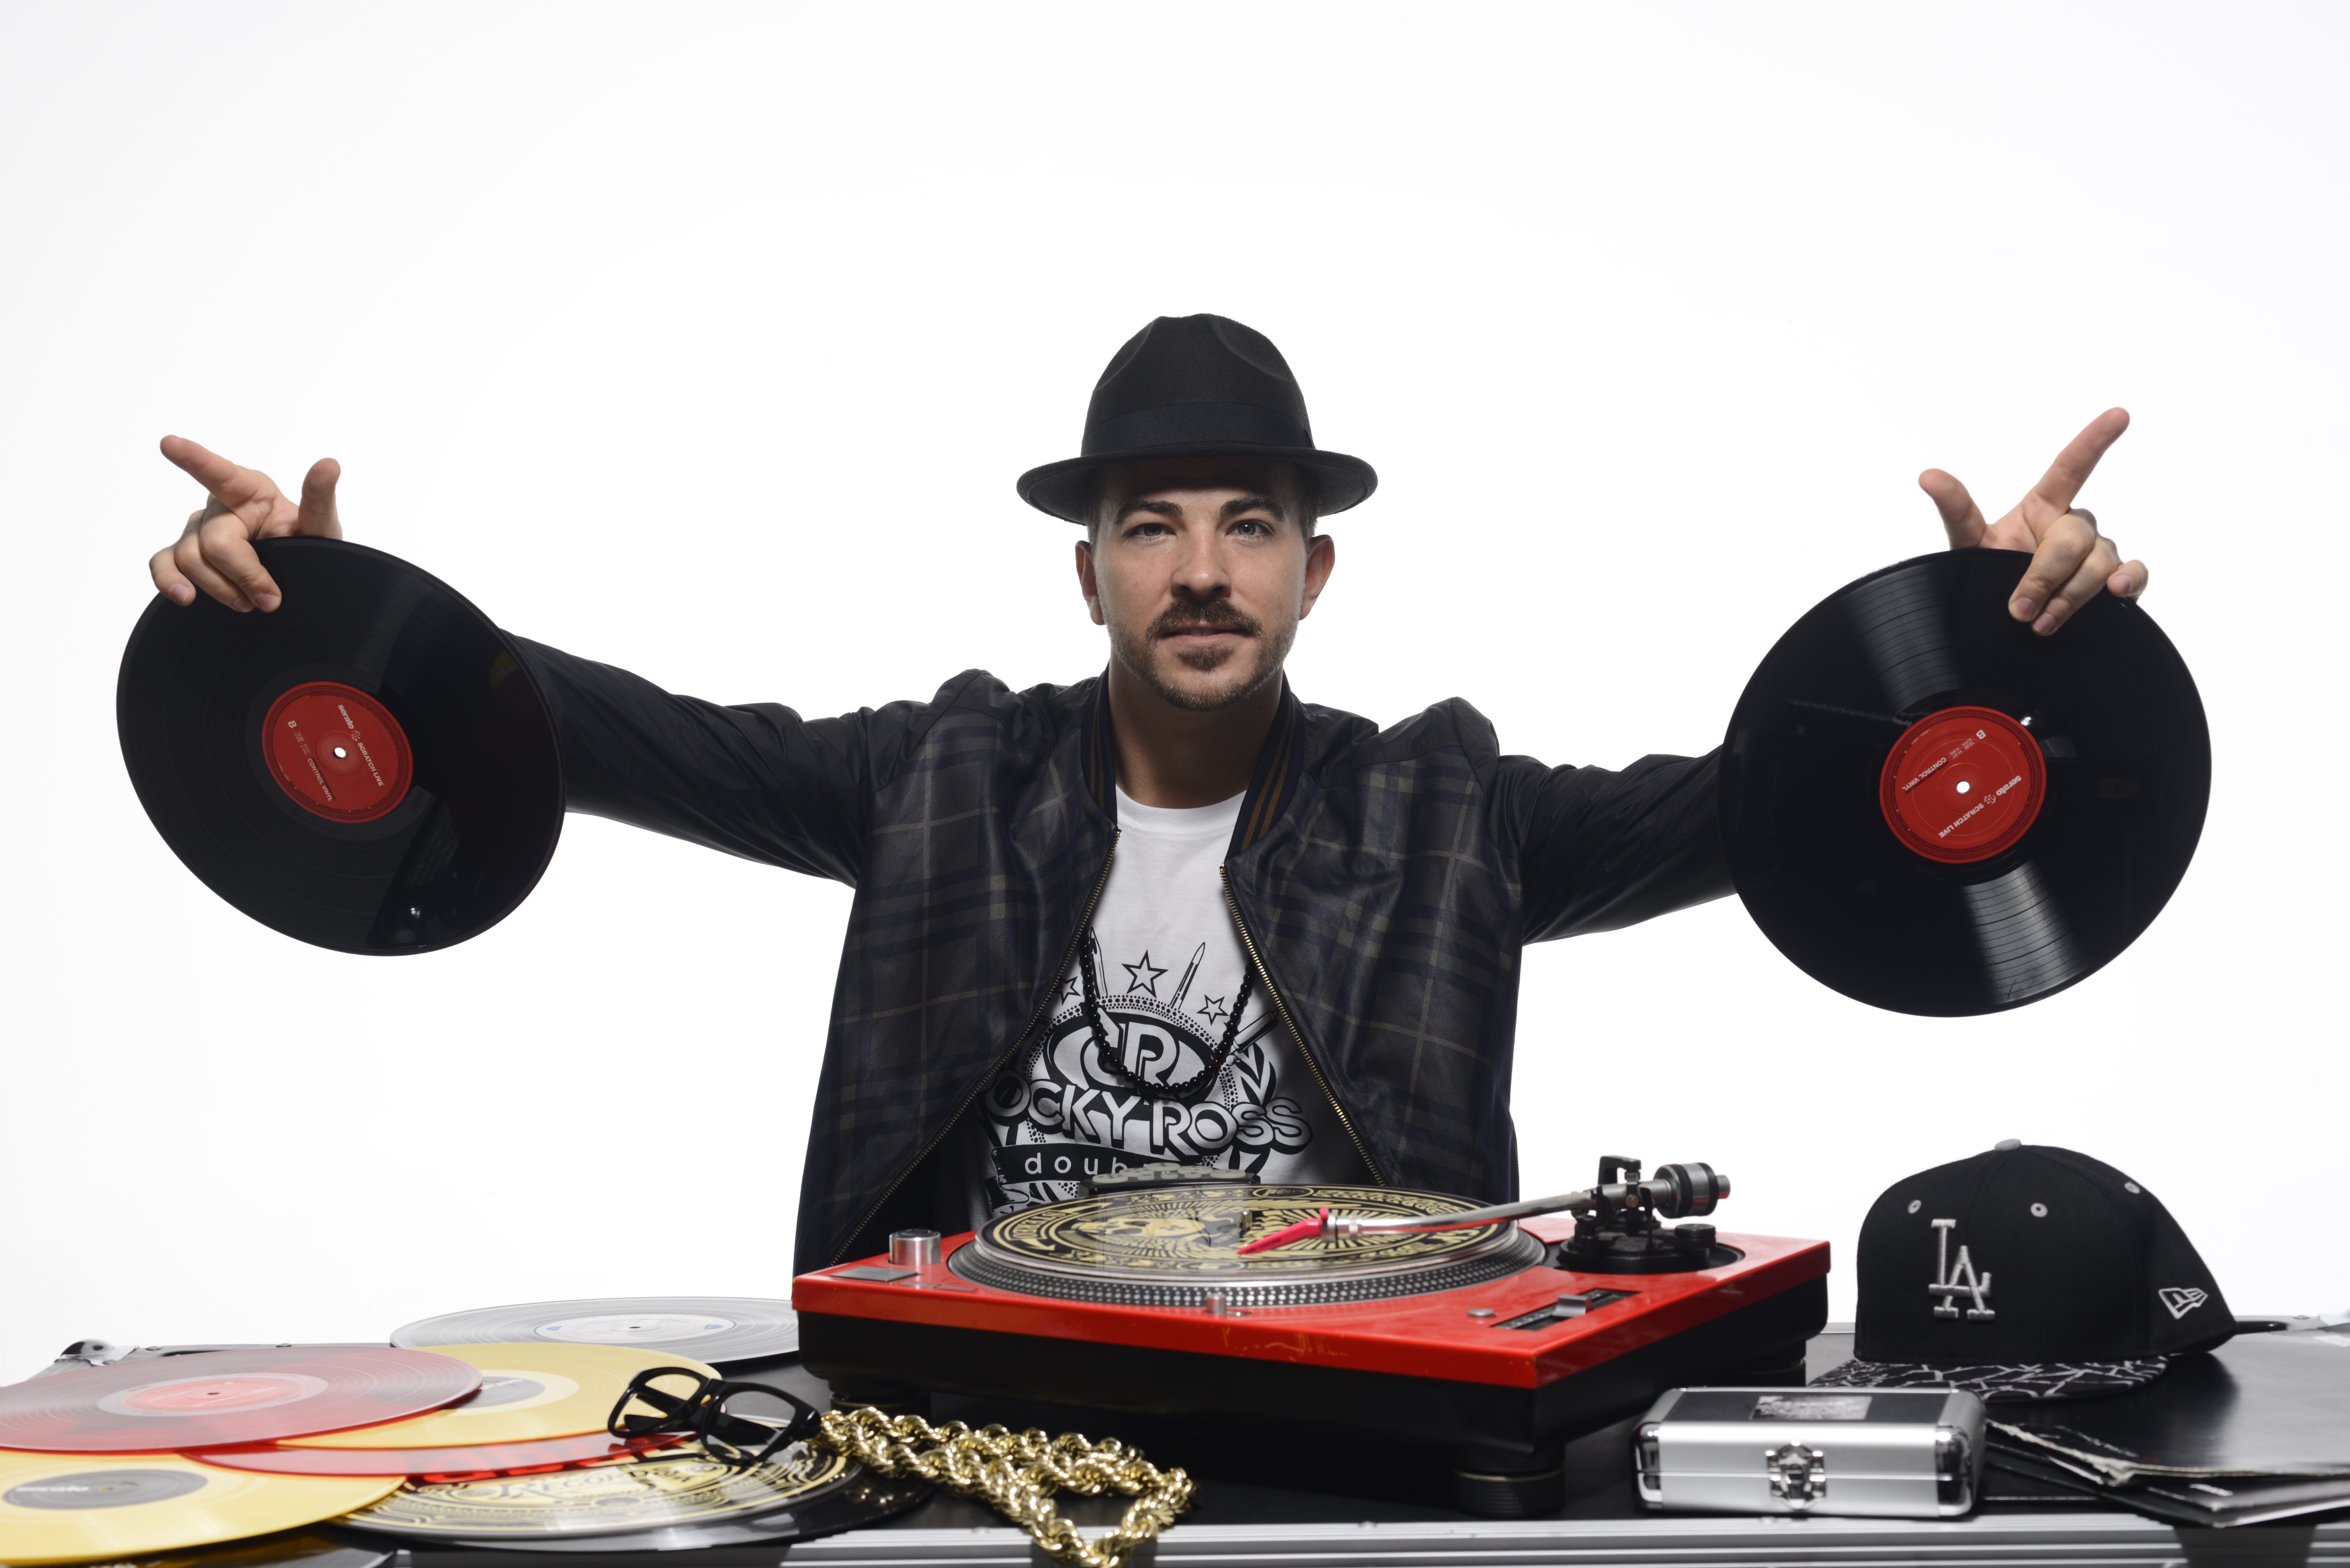
music, vinyl, turntable, headgear, dj, electronic, hands, culture, scratch, young man, hip hop, product design